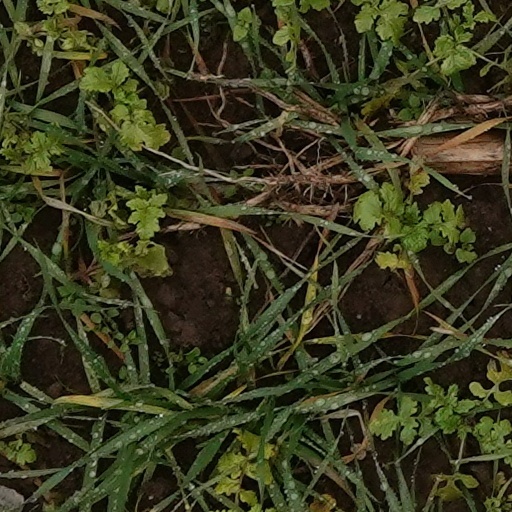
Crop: wheat